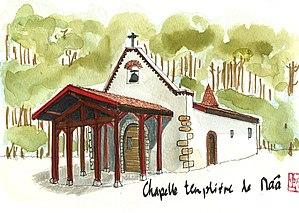
Aquarelle de la chapelle Saint-Laurent, à Maâ, Moliets-et-Maâ dans le département français des Landes.
Le département français des Landes compte 438 églises pour un total de 331 communes, soit une moyenne de 1,32 église par commune. La commune de Parleboscq, née de la réunion de sept paroisses, compte à elle seule sept églises.
Moliets-et-Maa est une commune de France située dans le département des Landes, en région Nouvelle-Aquitaine.